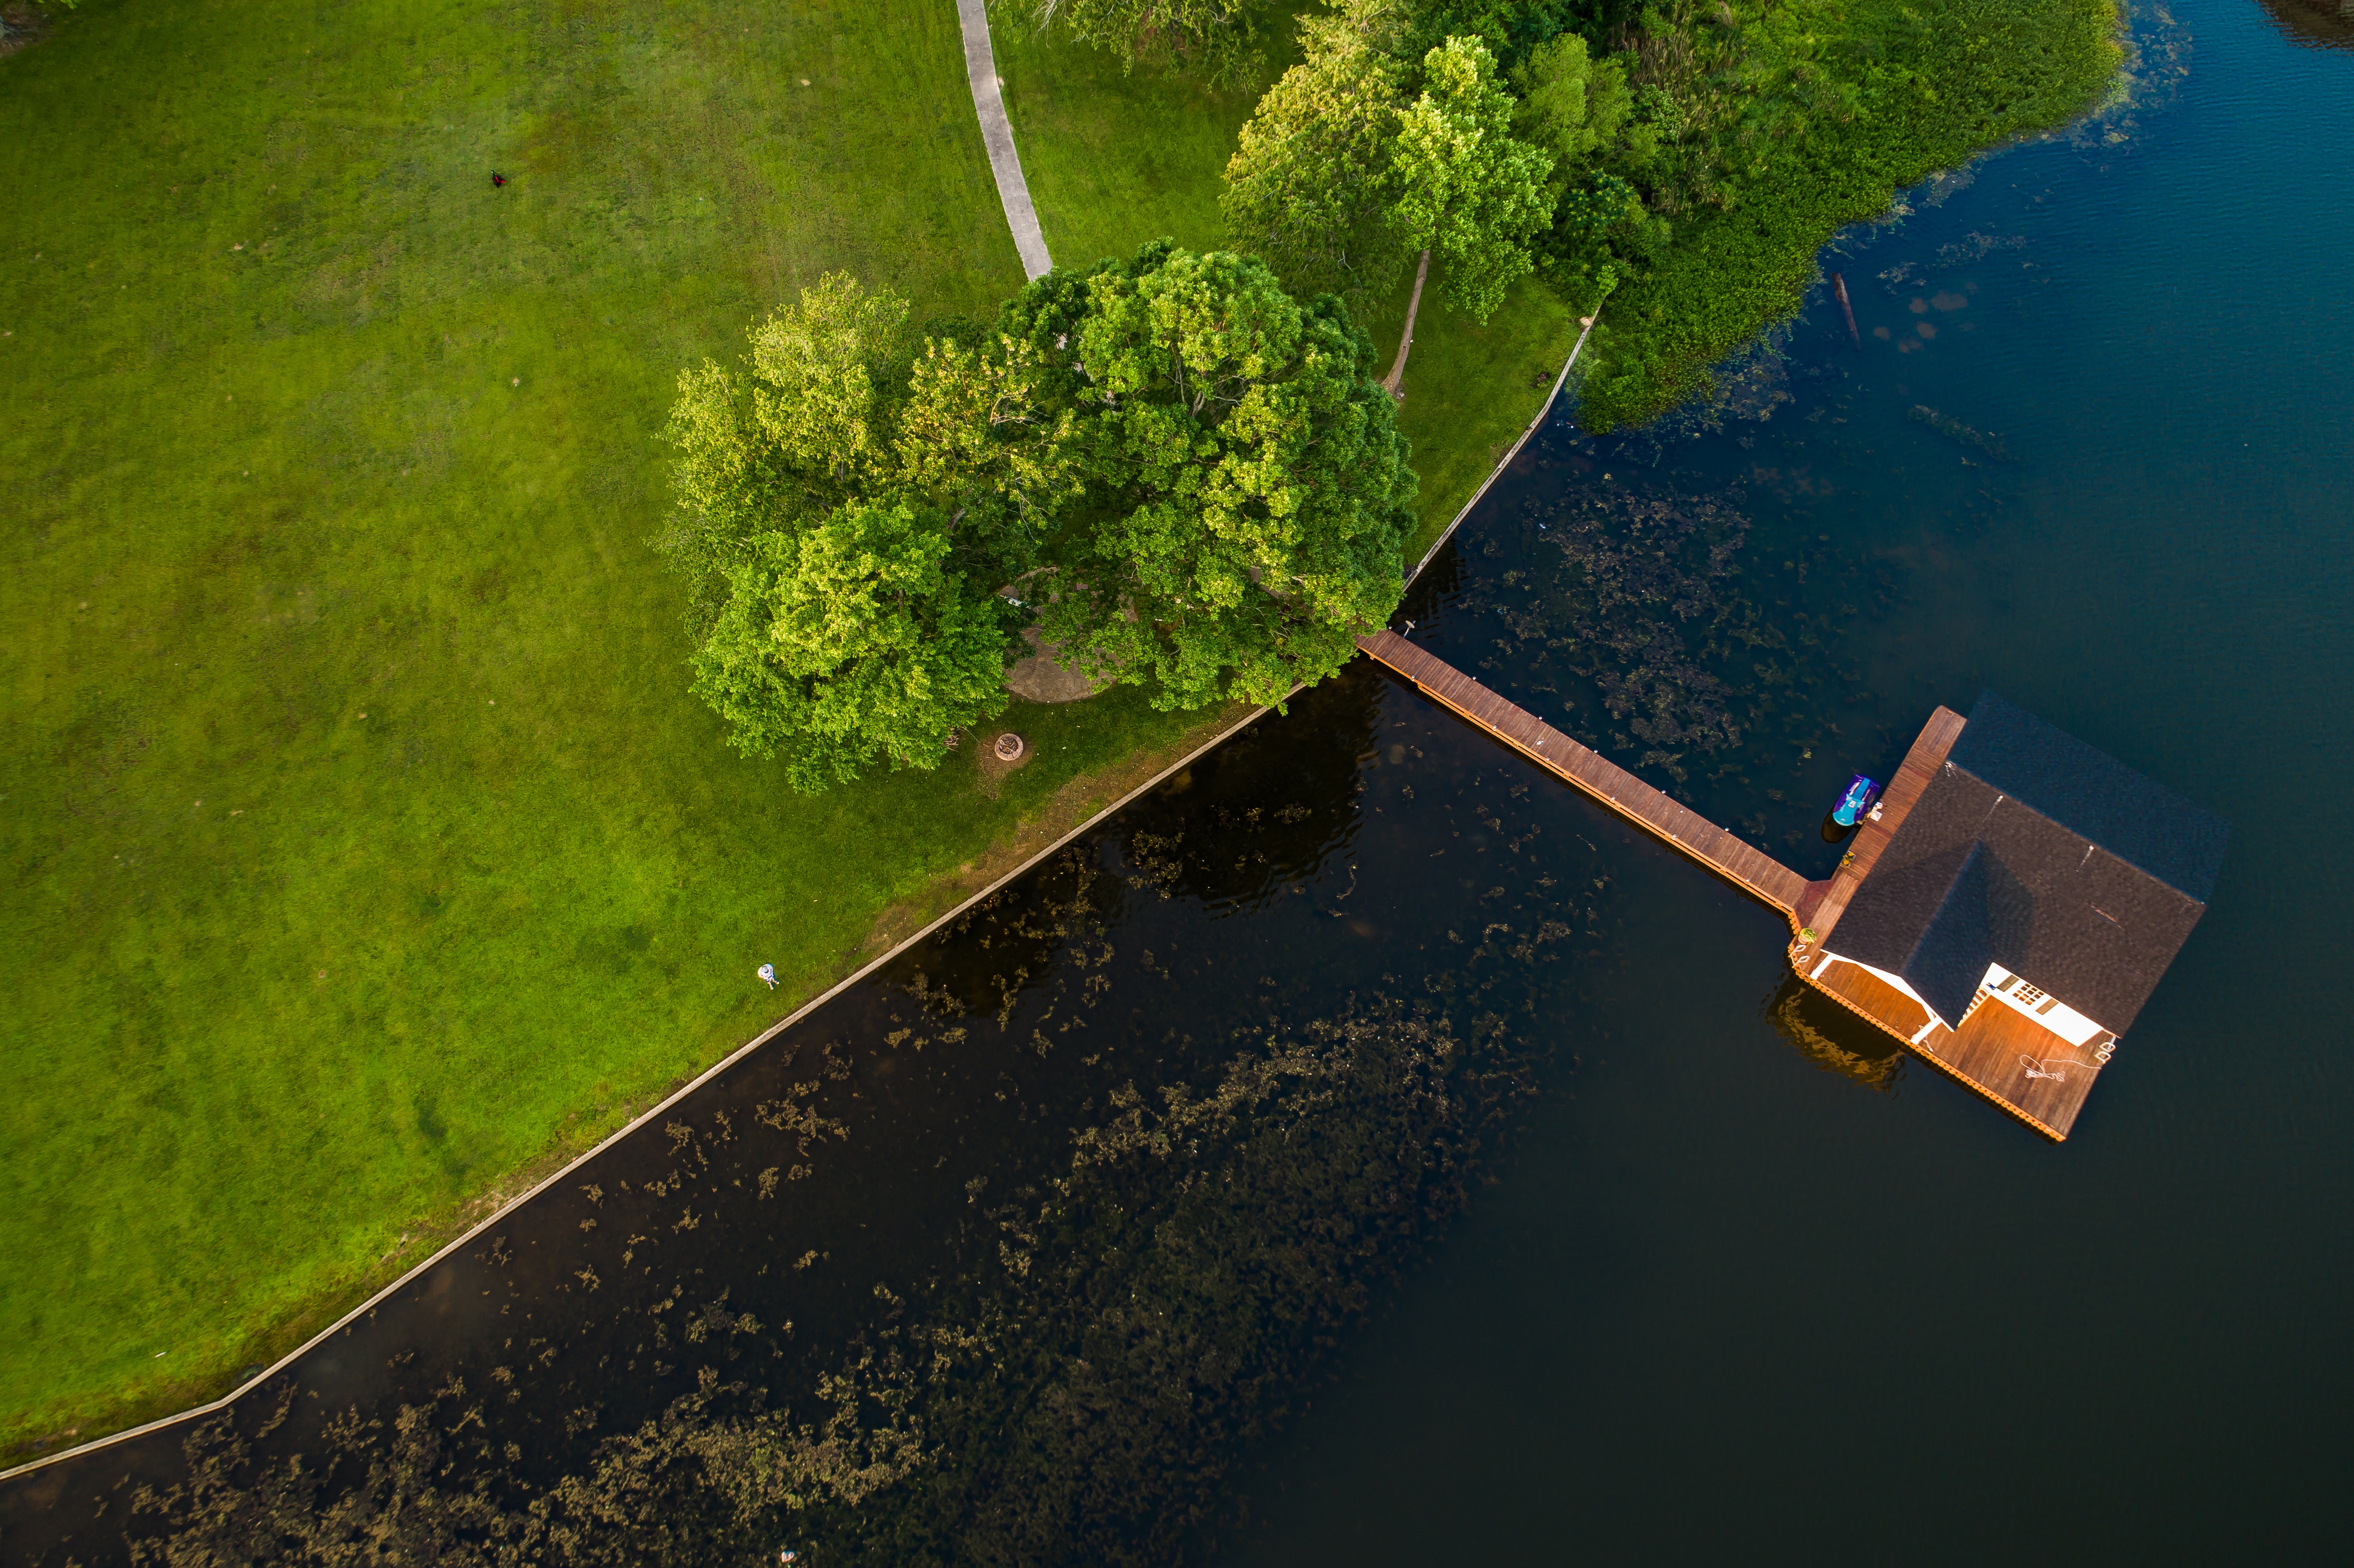
water, sunlight, green, reflection, screenshot, aerial photography, atmosphere of earth, computer wallpaper